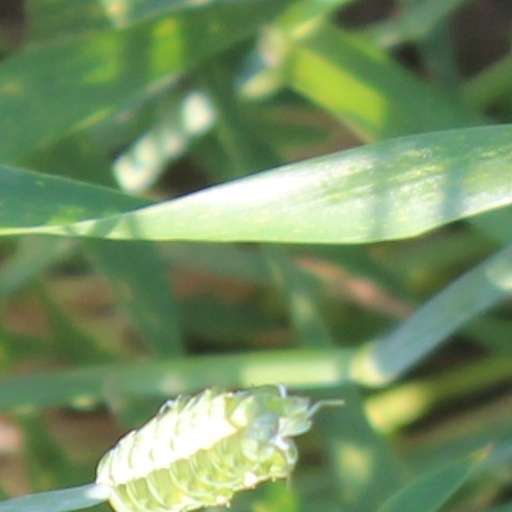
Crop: wheat